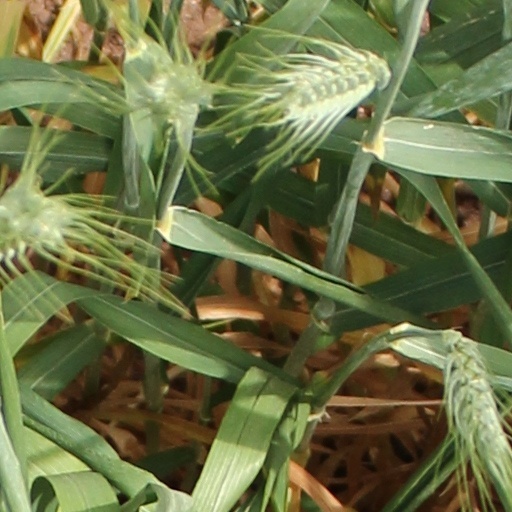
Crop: wheat